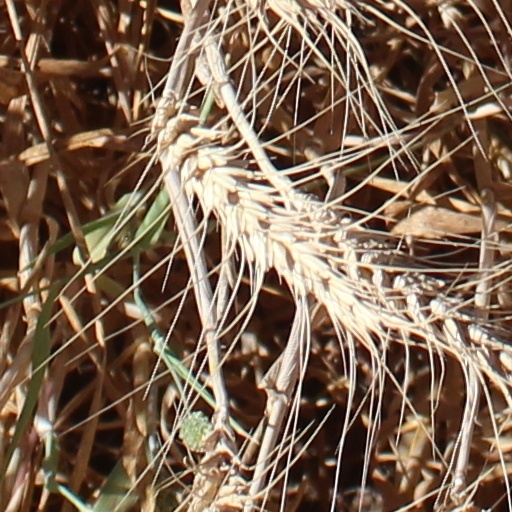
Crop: wheat